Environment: real
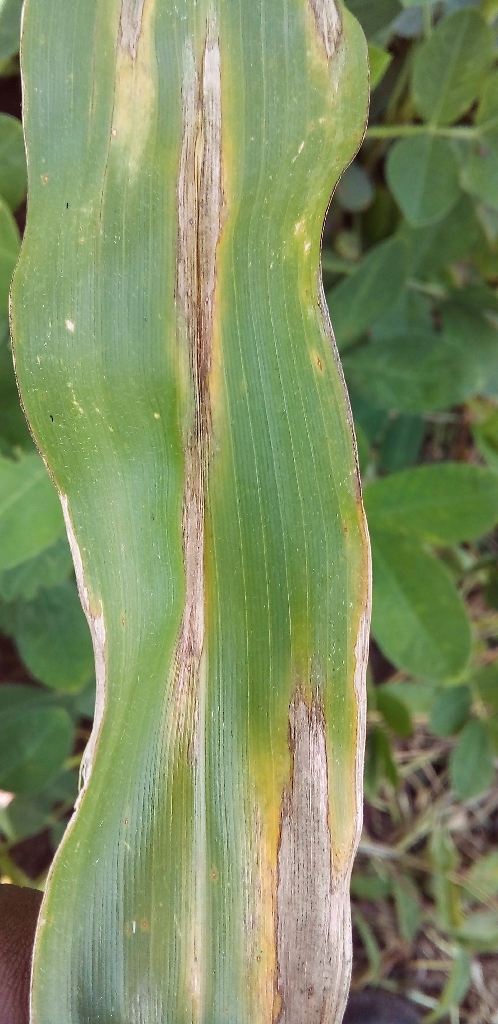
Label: northern_corn_leaf_blight